Lushan station

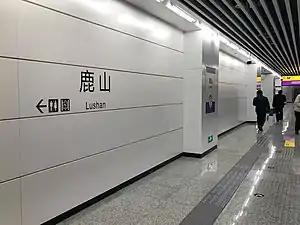

Lushan Station is a station on Line 10 of Chongqing Rail Transit in Chongqing municipality, China. It is located in Yubei District and opened in 2017.